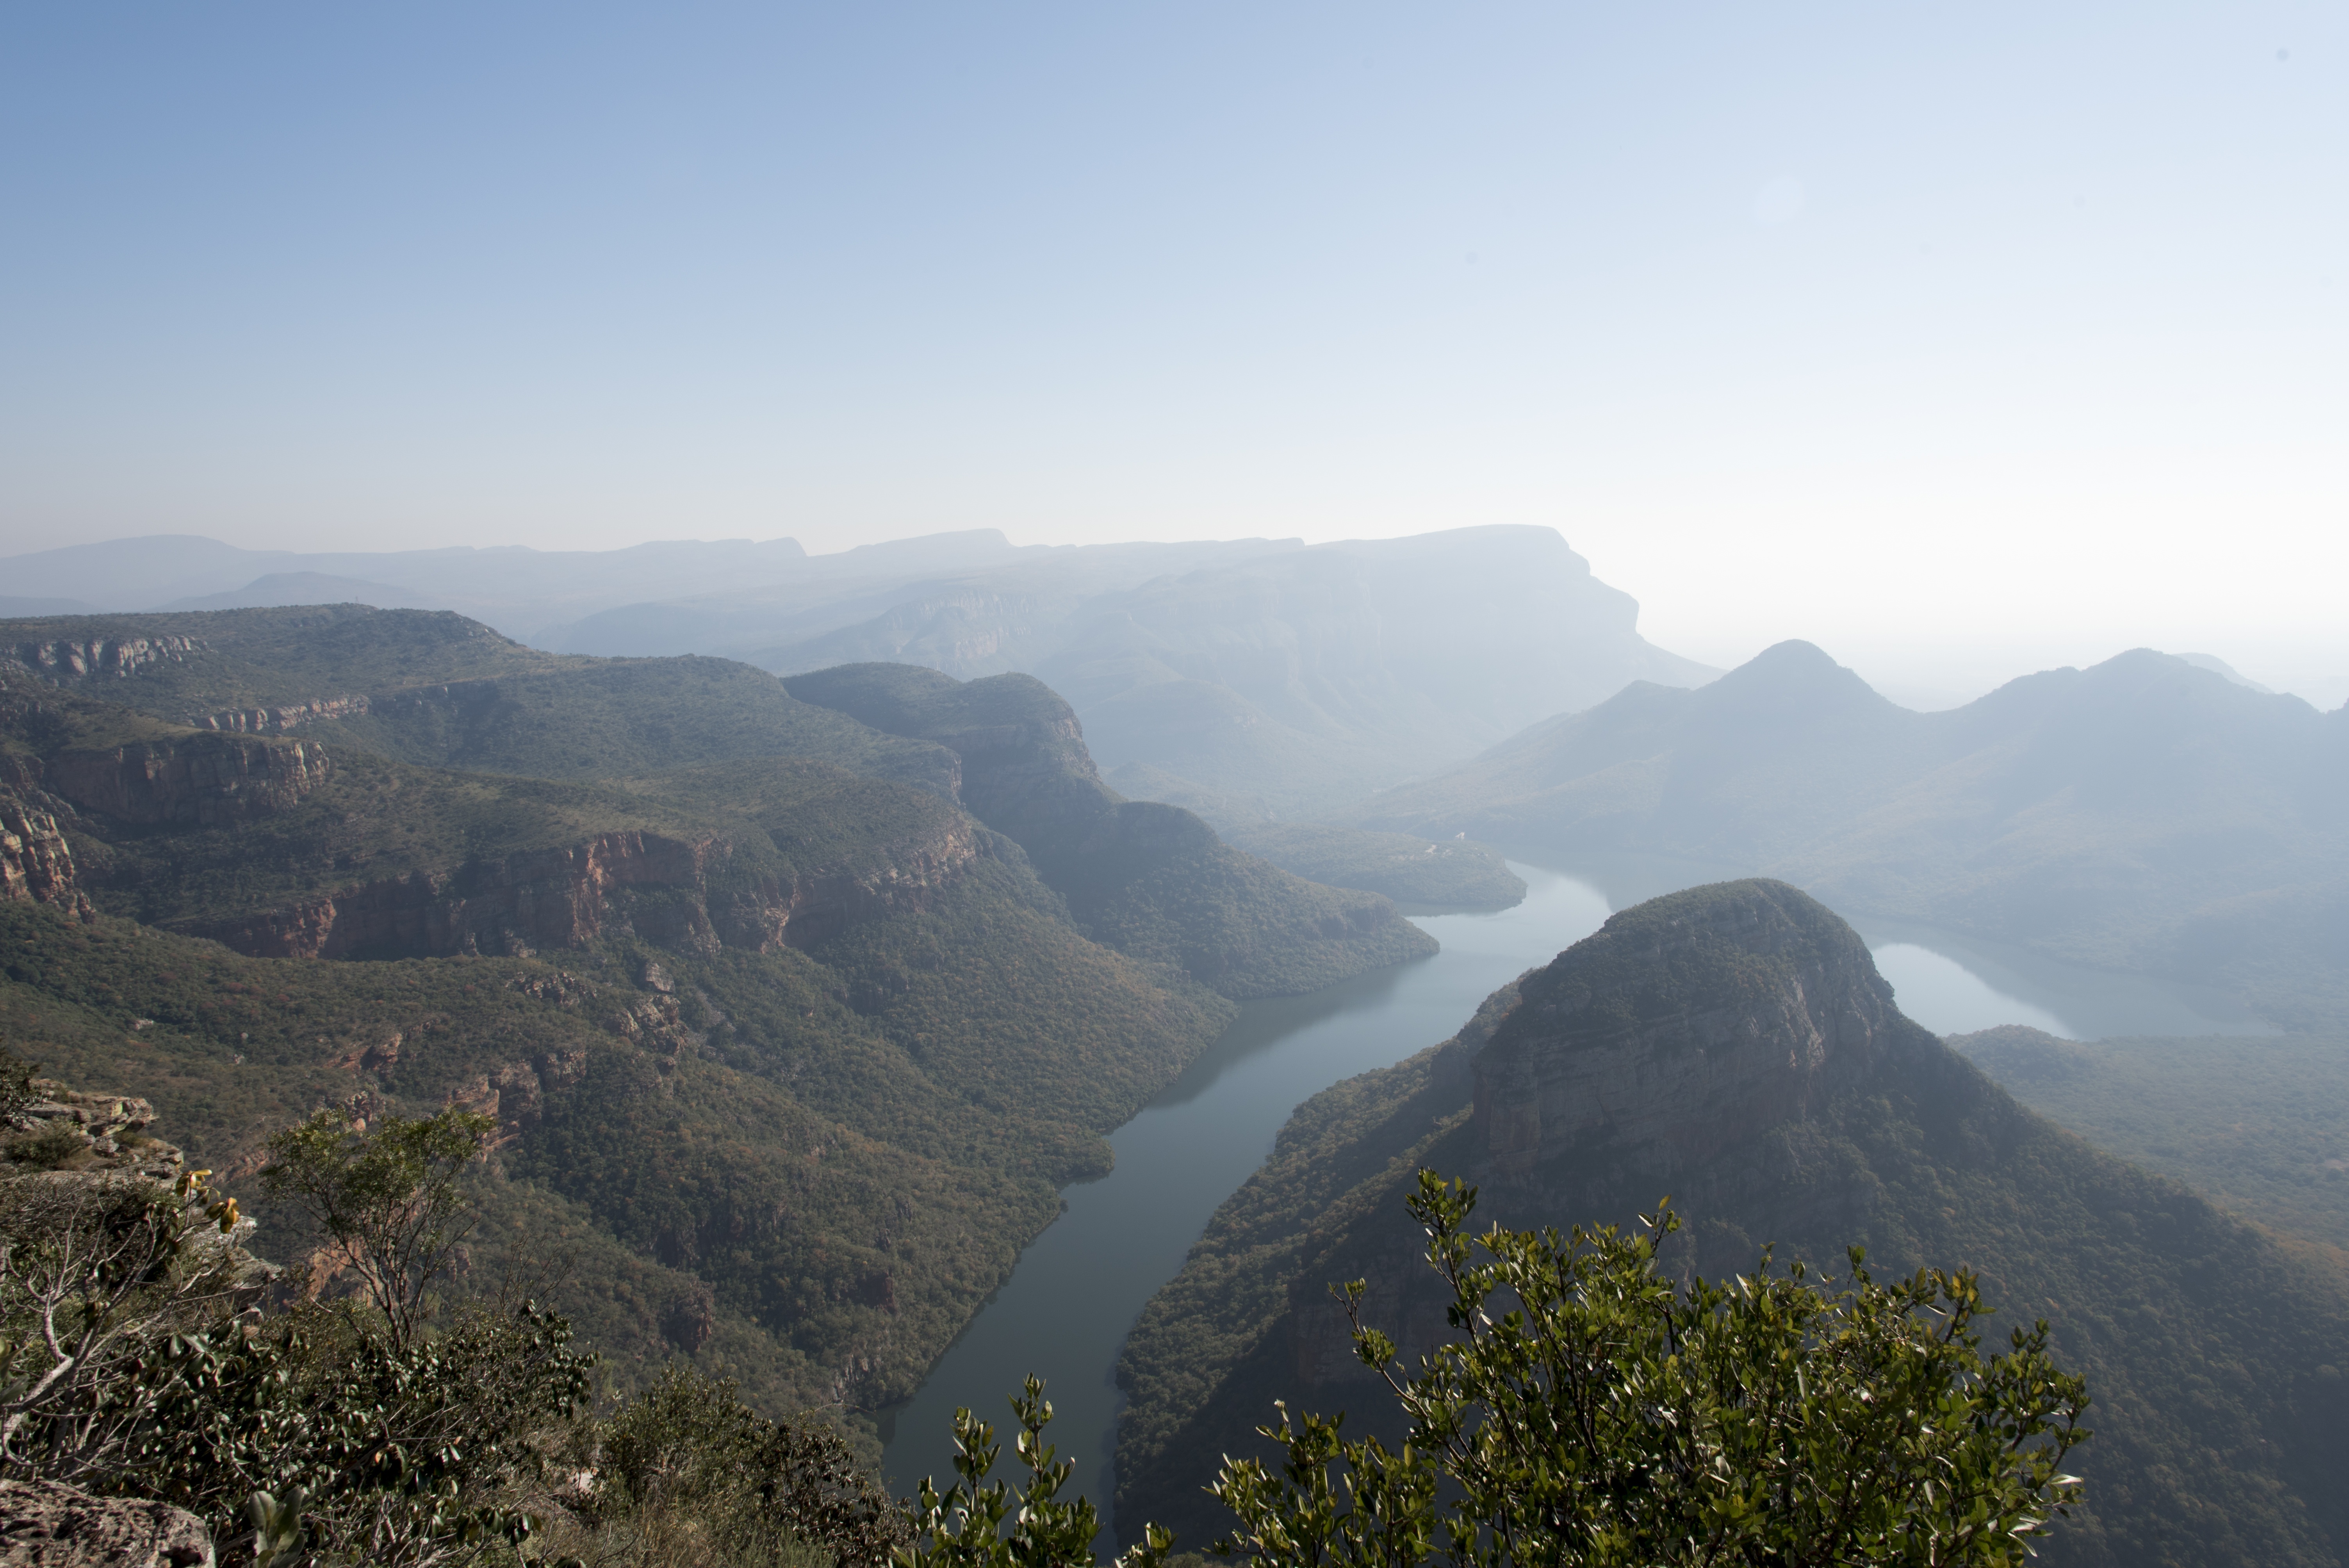
landscape, water, nature, forest, outdoor, rock, walking, mountain, hill, adventure, view, river, valley, mountain range, panorama, range, environment, stream, flowing, scenic, ridge, summit, mountains, plateau, fell, landform, mountain pass, geographical feature, atmospheric phenomenon, mountainous landforms